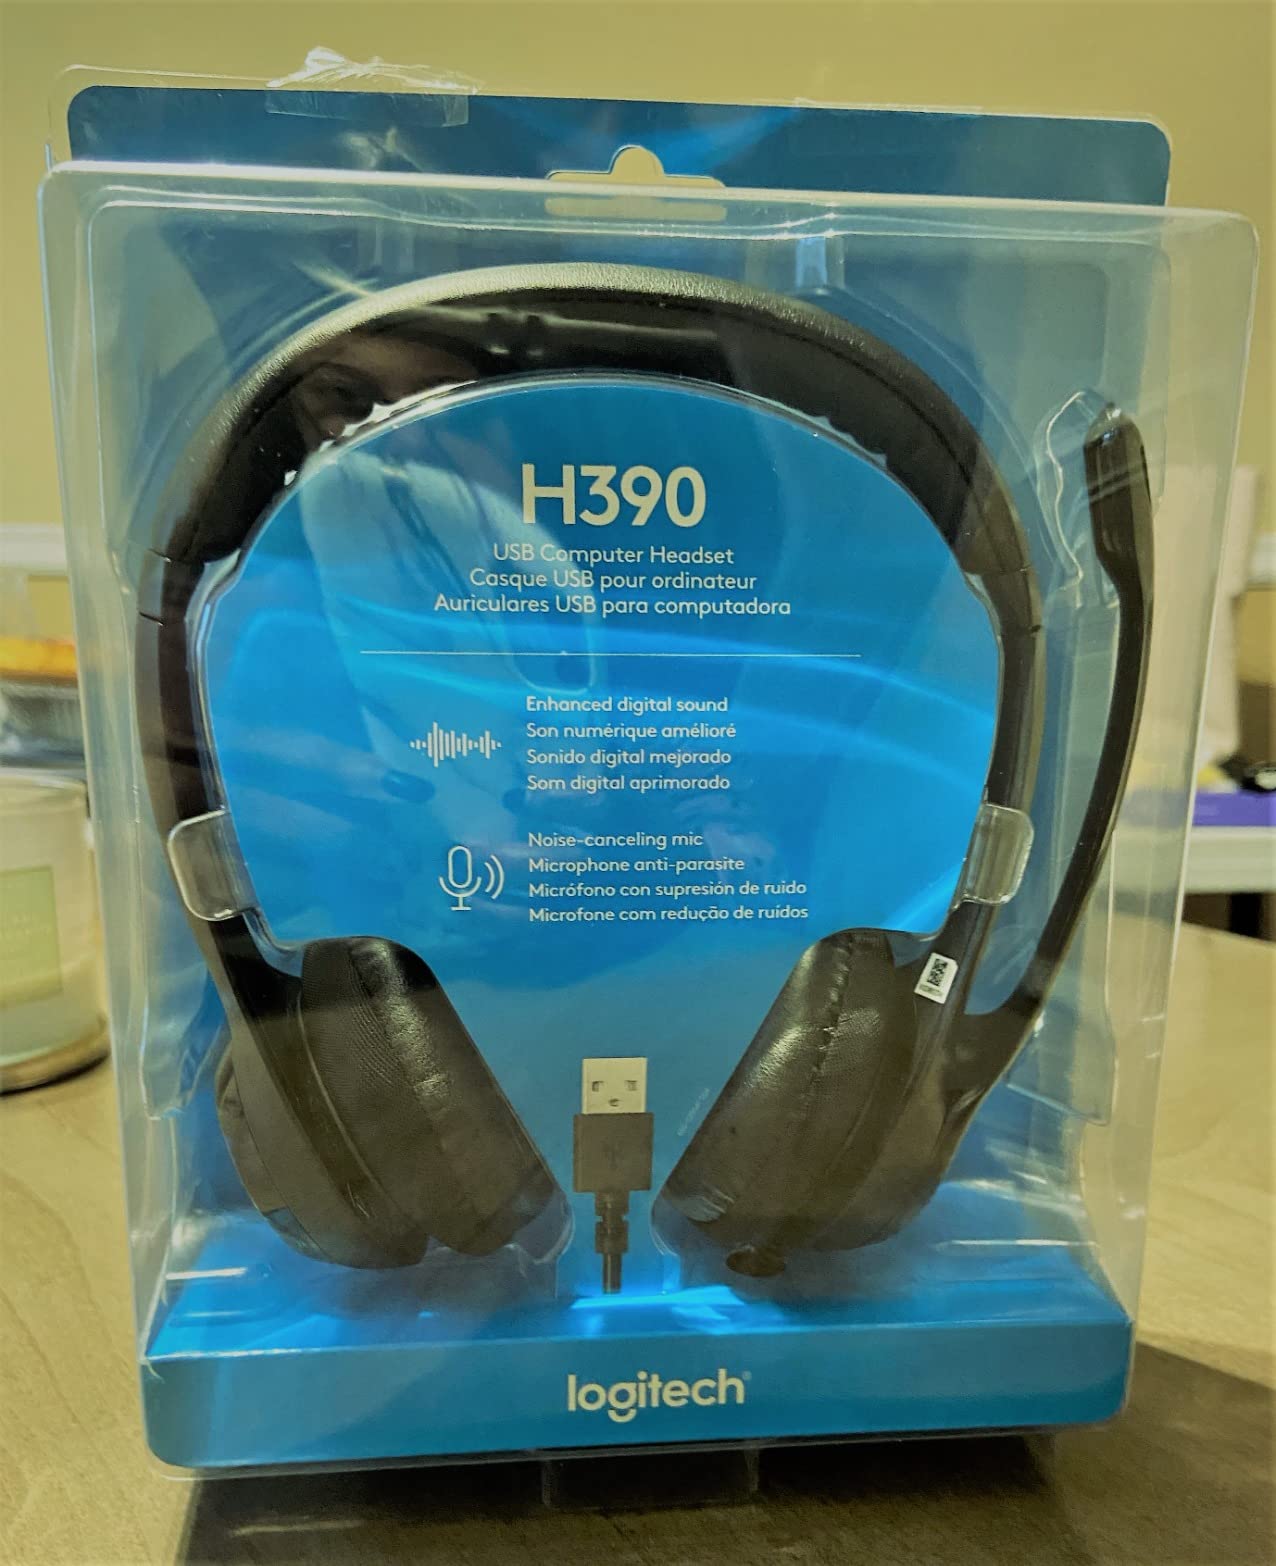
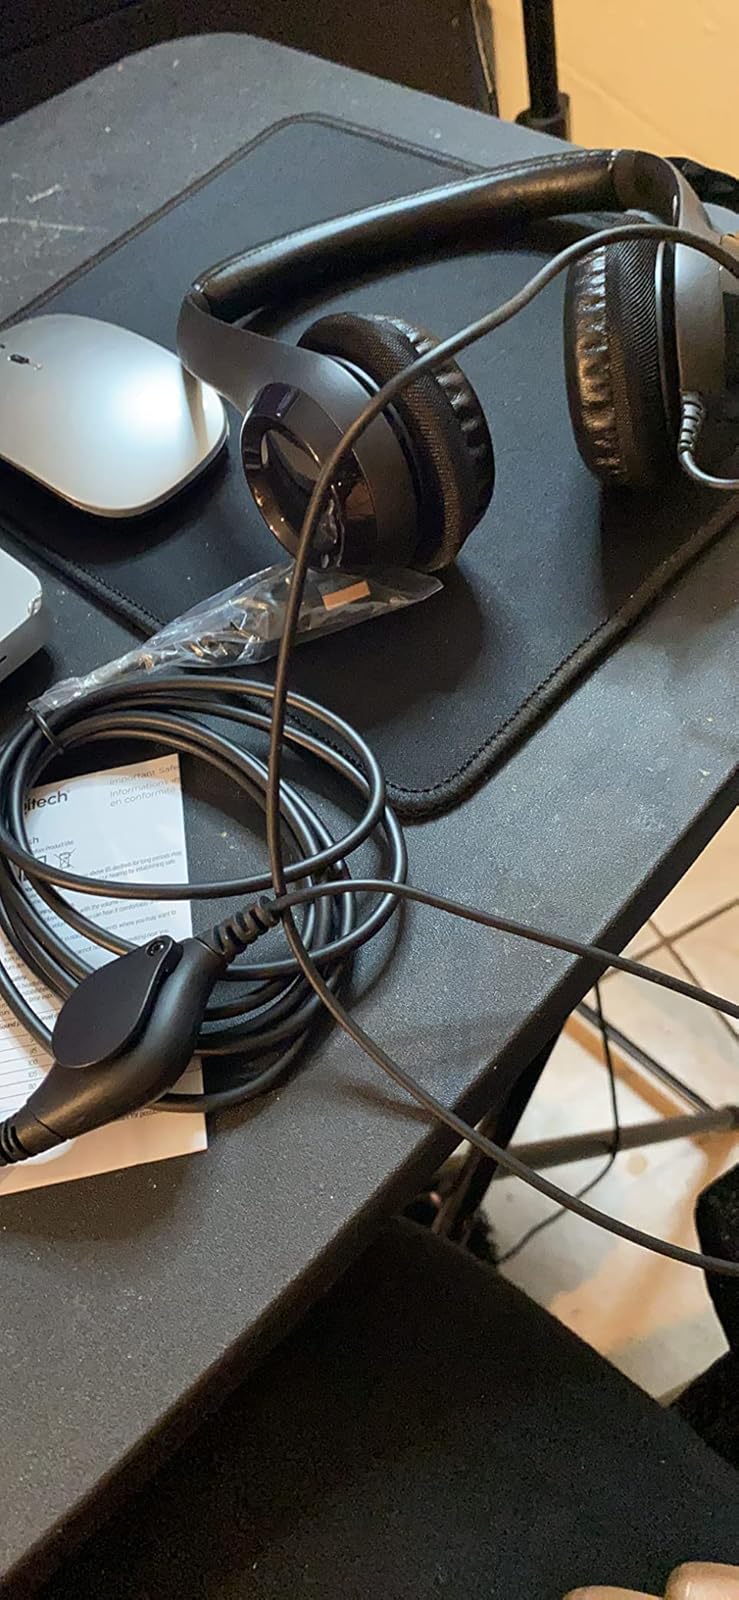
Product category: headphones
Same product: yes